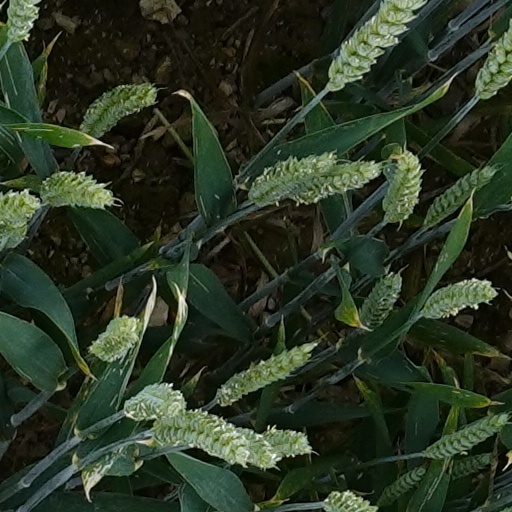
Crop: wheat